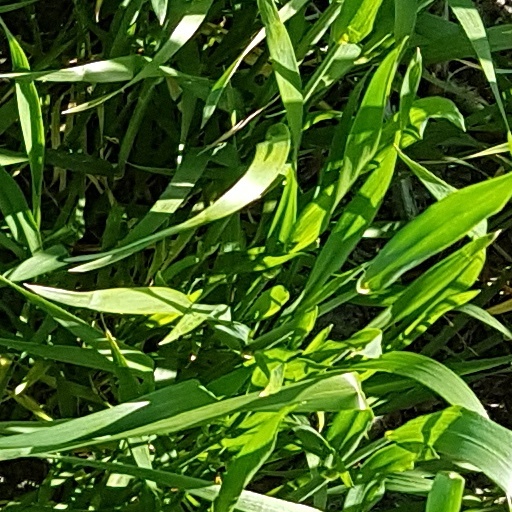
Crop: wheat